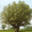
Label: willow_tree